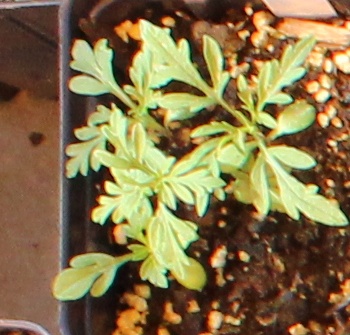
Label: Ragweed